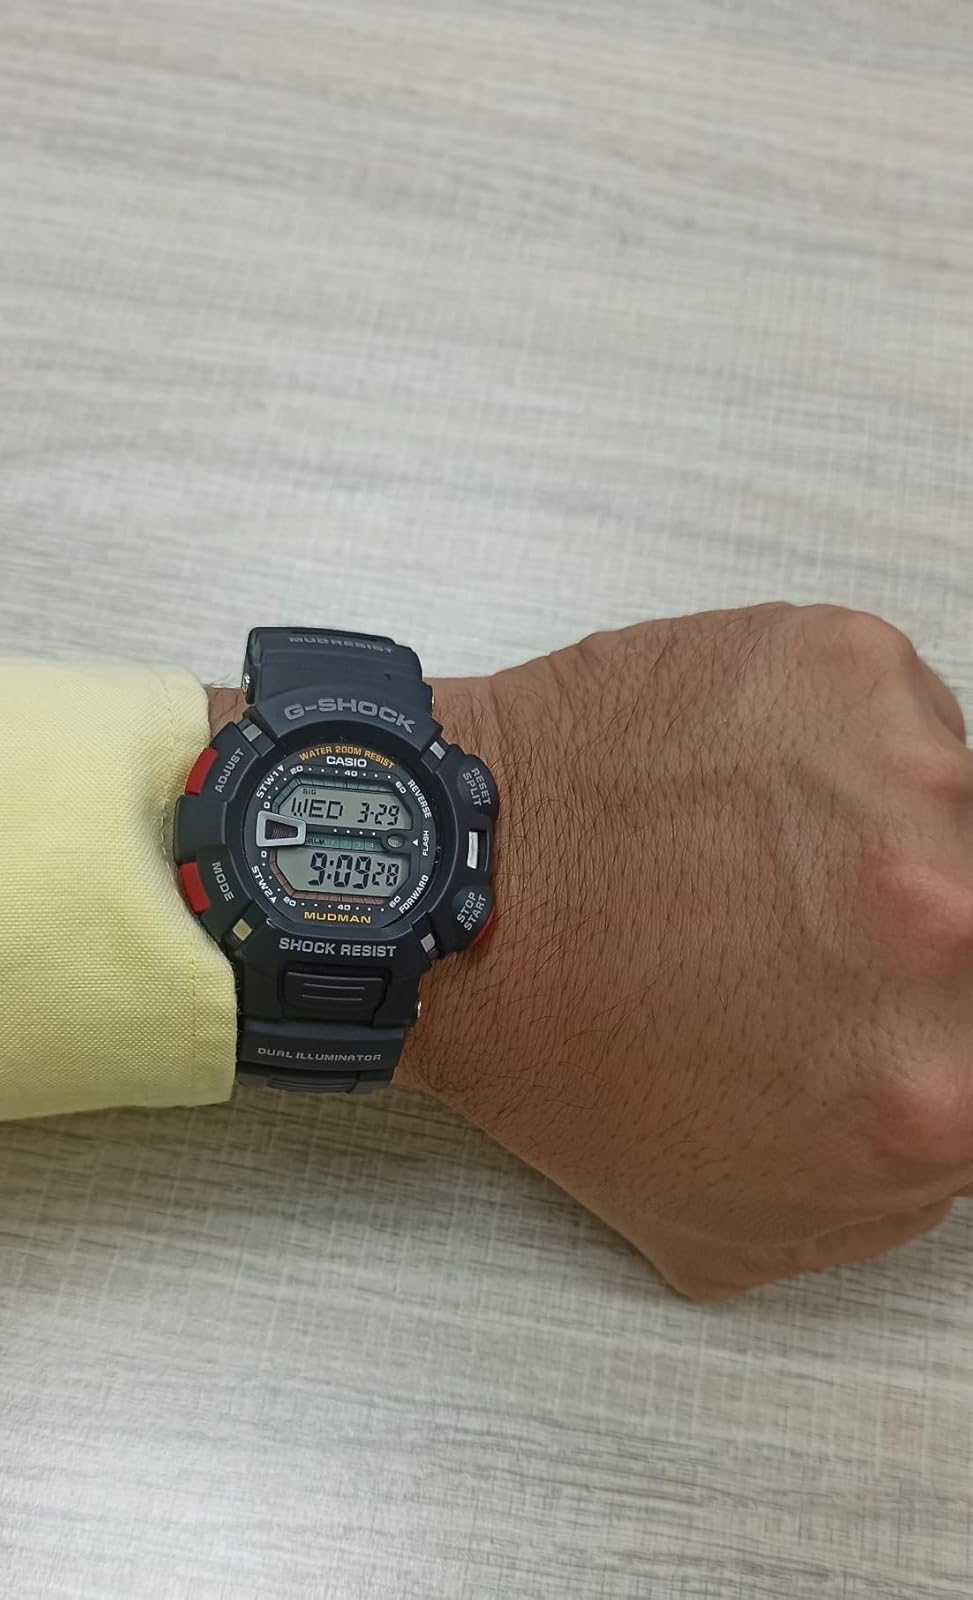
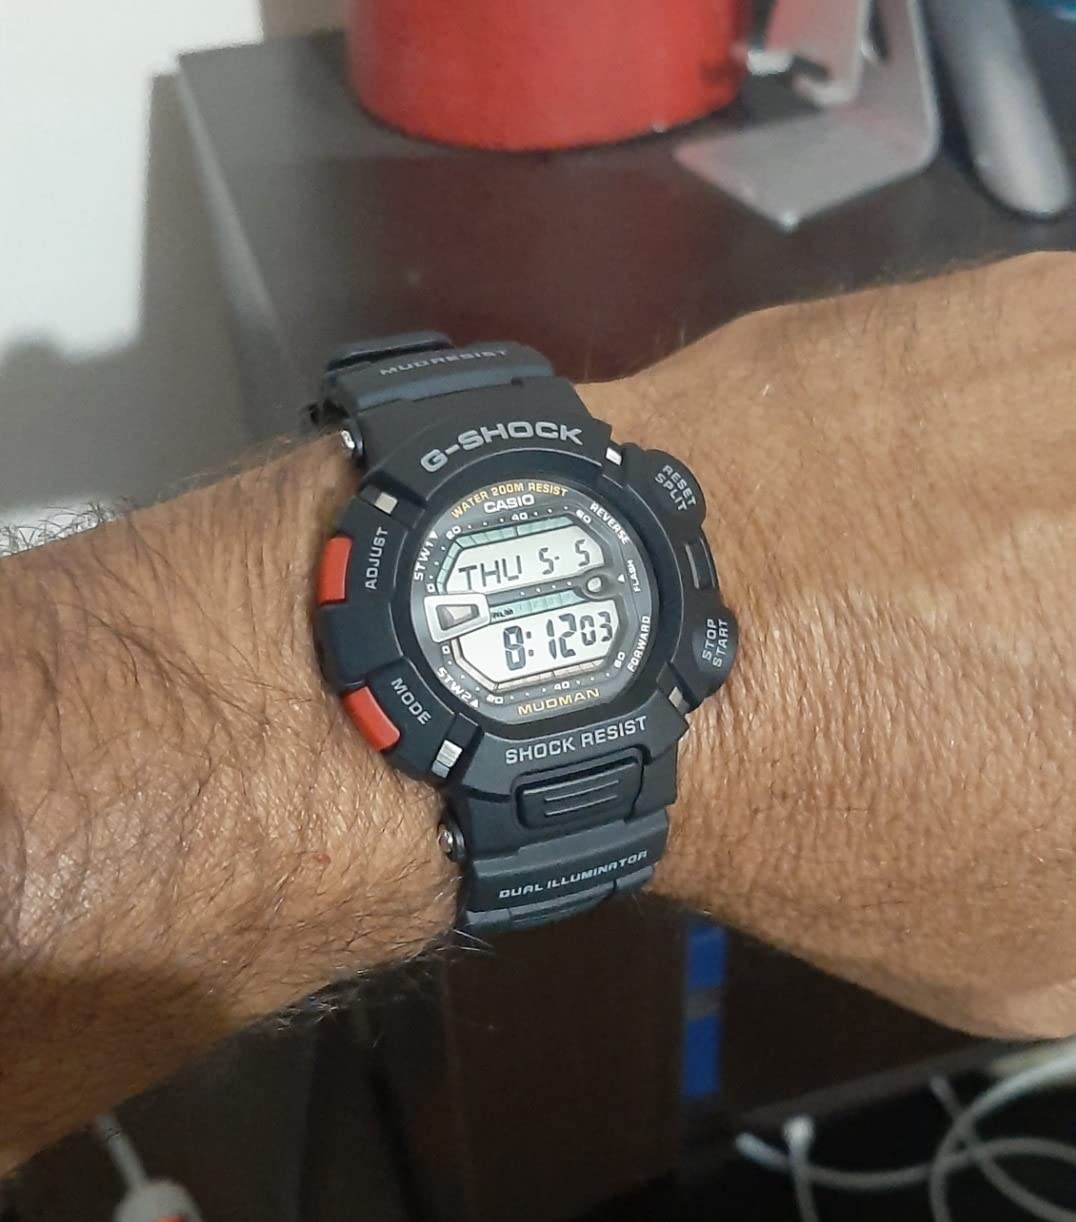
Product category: accessories_watch
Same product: yes